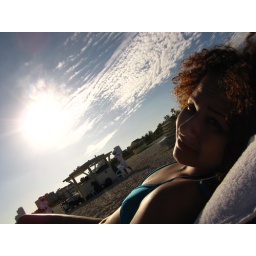
The sun starting to go down over the beach, and the beach chair rental stand in the background.